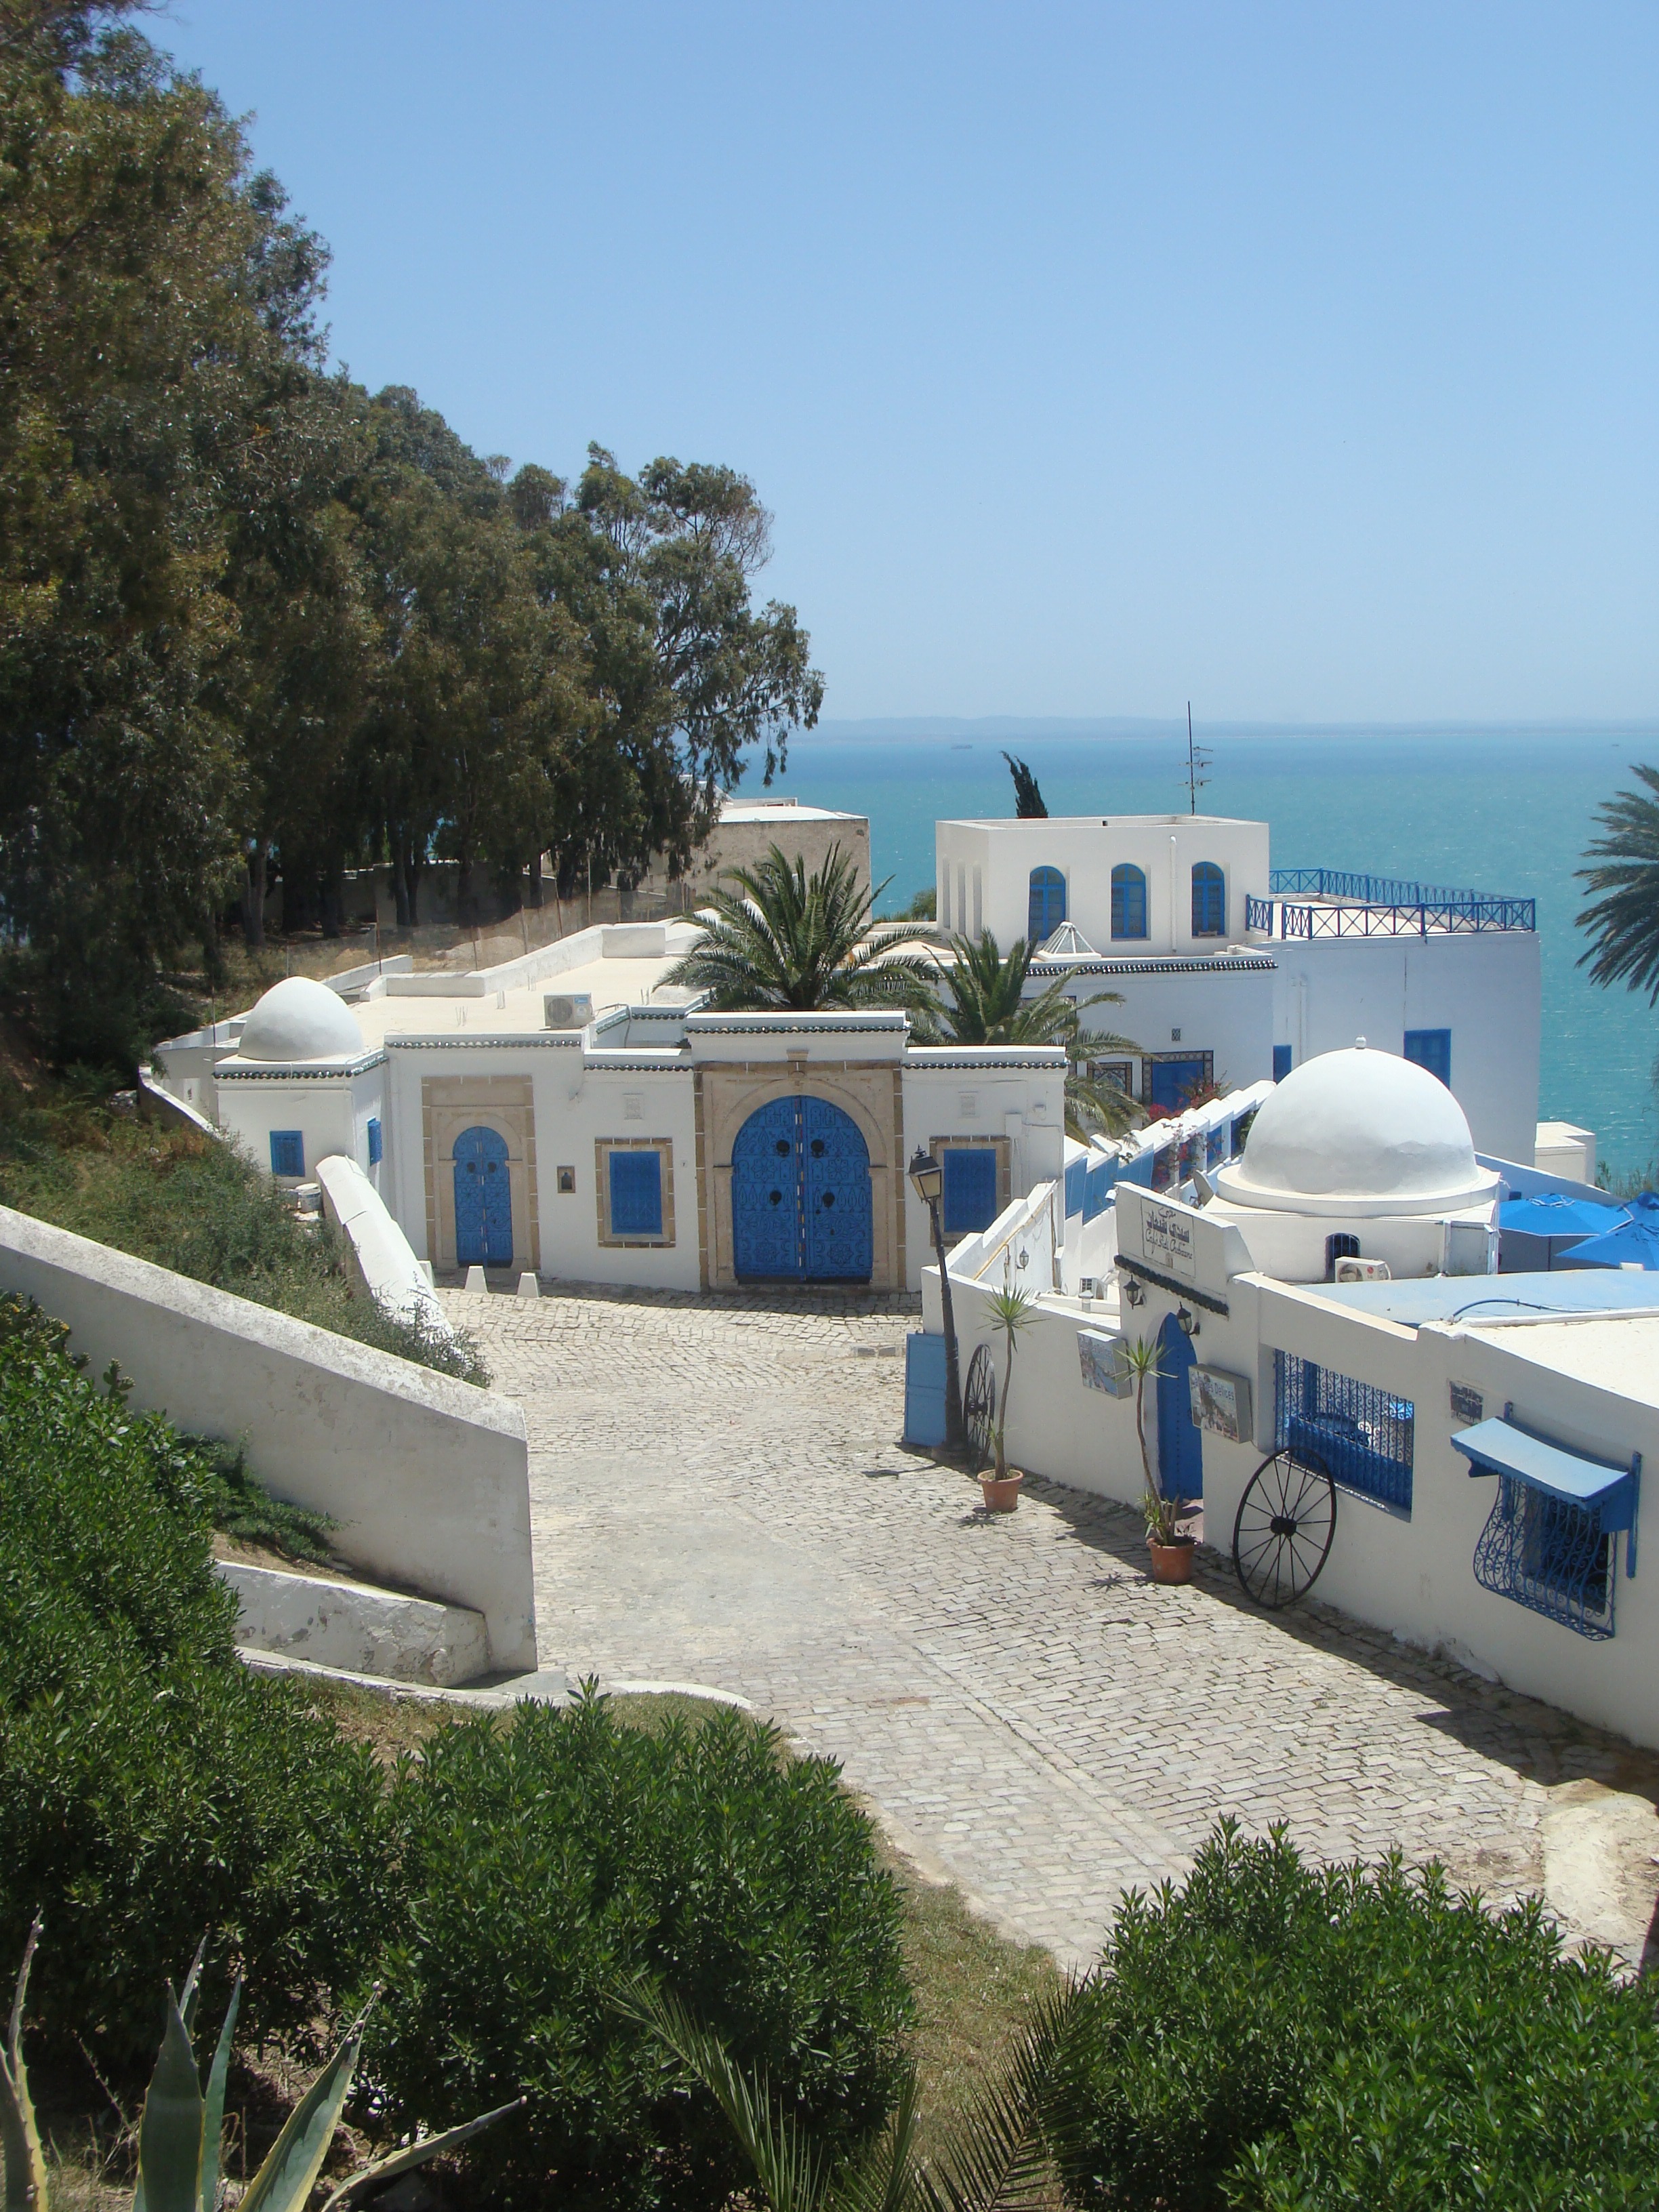
sea, coast, dock, boat, villa, home, vacation, vehicle, blue, marina, waterway, ferry, resort, houses, estate, arabic